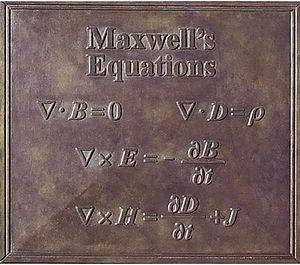
Les équations de Maxwell, aussi appelées équations de Maxwell-Lorentz, sont des lois fondamentales de la physique. Elles constituent les postulats de base de l'électromagnétisme, avec l'expression de la force électromagnétique de Lorentz.